Saint-Domingue Creoles

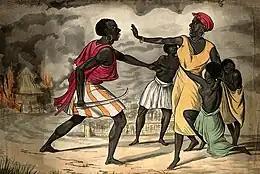
An African slaver capturing slaves for sale

The "Gens de couleur libres" class was made up of "affranchis" (ex-slaves), free-born blacks, and mixed-race people, and they controlled much wealth and land in the same way as "Petits blancs"; they held full citizenship and civil equality with other French subjects. Race was initially tied to culture and class, and some "white" Creoles had non-white ancestry.